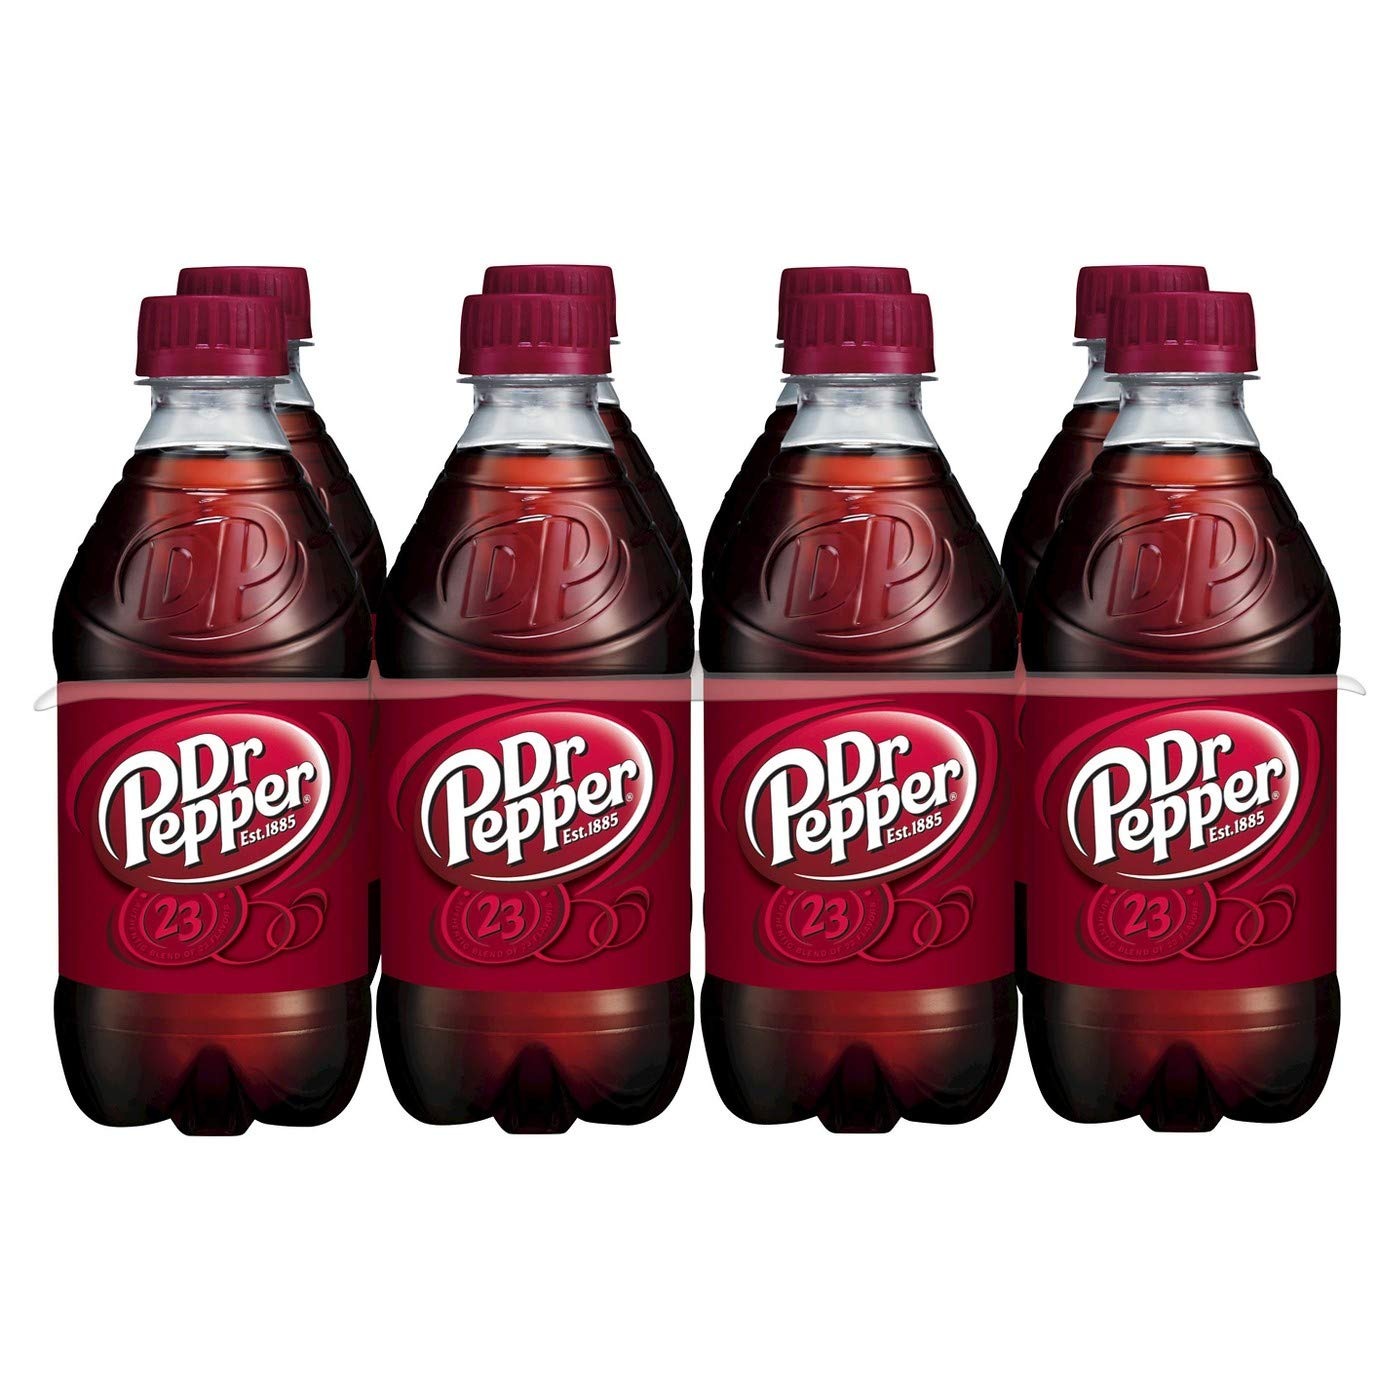
Item Name: Dr Pepper Soda, 12 oz, 8pk
Bullet Point: Caffeine Content: 41 mg/12 fl oz.
Product Description: 150 calories per bottle. Caffeine Content: 41 mg/12 fl oz. Est. 1885. 23 authentic blend of flavors. drpepper.com.
Value: 96.0
Unit: Fl Oz

Price: 9.99